Georges-Besse plant

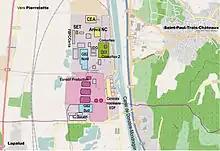
Location of the George-Besse plant operated by Eurodif Production on the Tricastin nuclear site.

The decree of September 8, 1979 finally authorized Eurodif Production ("European Gaseous Diffusion Uranium Enrichment Consortium") to set up a gaseous diffusion uranium enrichment plant at the Tricastin nuclear site in Pierrelatte. Belgians, Spaniards, and Italians take part in the program. Following the assassination of Georges Besse on November 17, 1986, by terrorists from the "Action Directe" group, the Eurodif plant was named "Georges Besse" in his memory on March 5, 1988.